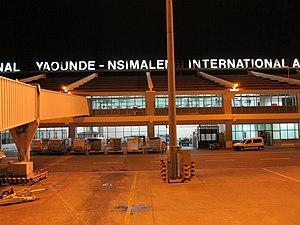
Mis en service en 1991, l'aéroport international de Yaoundé-Nsimalen est un des deux plus grands aéroports camerounais. Il est situé à Nsimalen, banlieue lointaine au sud-ouest de Yaoundé. Il fut mis en service pour remplacer l'ancien aéroport international de Yaoundé qui fut absorbé par la croissance rapide de la ville et de plus, trop proche des dépôts pétroliers de la SCDP.